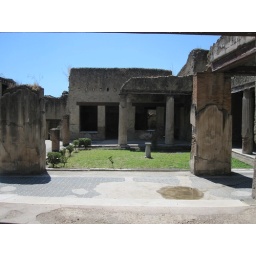
courtyard in the house of the black salon.